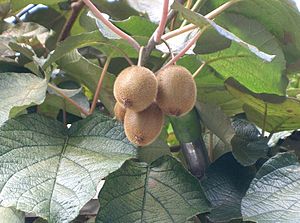
Lian
Kiwiplanten (Actinidia chinensis) er en lian, hvis frugter værdsættes over hele kloden.
"Lianer eller slyngplanter er planter, som har rødderne i jorden, men har bladene oppe over andre planter. De slyngende og klatrende planter har en fælles, økologisk niche, hvor de udnytter træers og buskes bæreevne i stammer og grene som ""stillads"" for deres egen længdevækst. Fordelen er, at de slipper for at bruge energi og stof på at opbygge forveddet støttevæv, mens de på den anden side når op i kronetaget, hvor der er lys og bestøvningsmuligheder. Lianer er derfor oftest knyttet til skov- eller krat-biotoper.